Actopan Municipality, Hidalgo

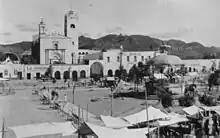
Actopan 1950.

It is estimated that the Toltecas arrived to an area close to Actopan in 674. By the year 1117, another indigenous group called the Chichimecas arrived to what is now Actopan and Mixquiahuila. In 1113, Xide gave Actopan the name “Mañutzi”. Actopan was under the rule of the chichimecas until the emperor Moctezuma II added the area that is now Actopan to his dominion. In 1521, the indigenous Otomies helped the leader Cuauhtémoc defend Mexico against Spanish colonizers.